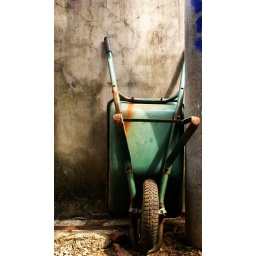
push car on the wall lying beside a lamp post